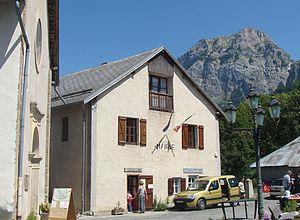
Pontis
Pontis est une commune française, située dans le département des Alpes-de-Haute-Provence en région Provence-Alpes-Côte d'Azur.